Nicu Ceaușescu

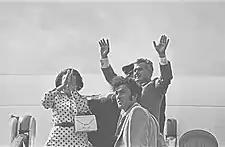
Nicu with his mother and father in 1976

According to Ion Mihai Pacepa (who defected to the United States in 1978), Ceaușescu wanted Nicu to become his Foreign Minister and for that, he instructed two high-ranked Party members, Ștefan Andrei and (whom he considered brilliant communist intellectuals) to take care of Nicu's education; Pacepa further claimed that, unlike his older siblings, he disliked school and was allegedly derided by them for never being seen reading a book.